List of number-one singles of 2006 (Australia)

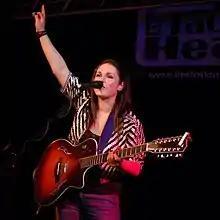
Sandi Thom's "I Wish I Was a Punk Rocker (With Flowers in My Hair)" was the biggest-selling single of 2006, having topped the ARIA Singles Chart for ten consecutive weeks.

The ARIA Singles Chart ranks the best-performing singles in Australia. Its data, published by the Australian Recording Industry Association, is based collectively on each single's weekly physical and digital sales. In 2006, 14 singles claimed the top spot, including Lee Harding's "Wasabi"/"Eye of the Tiger", which started its peak position in late 2005.